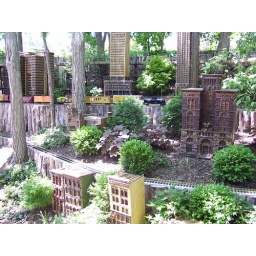
Omaha landmark buildings built in minature of wood pieces located in outdoor train landscape.